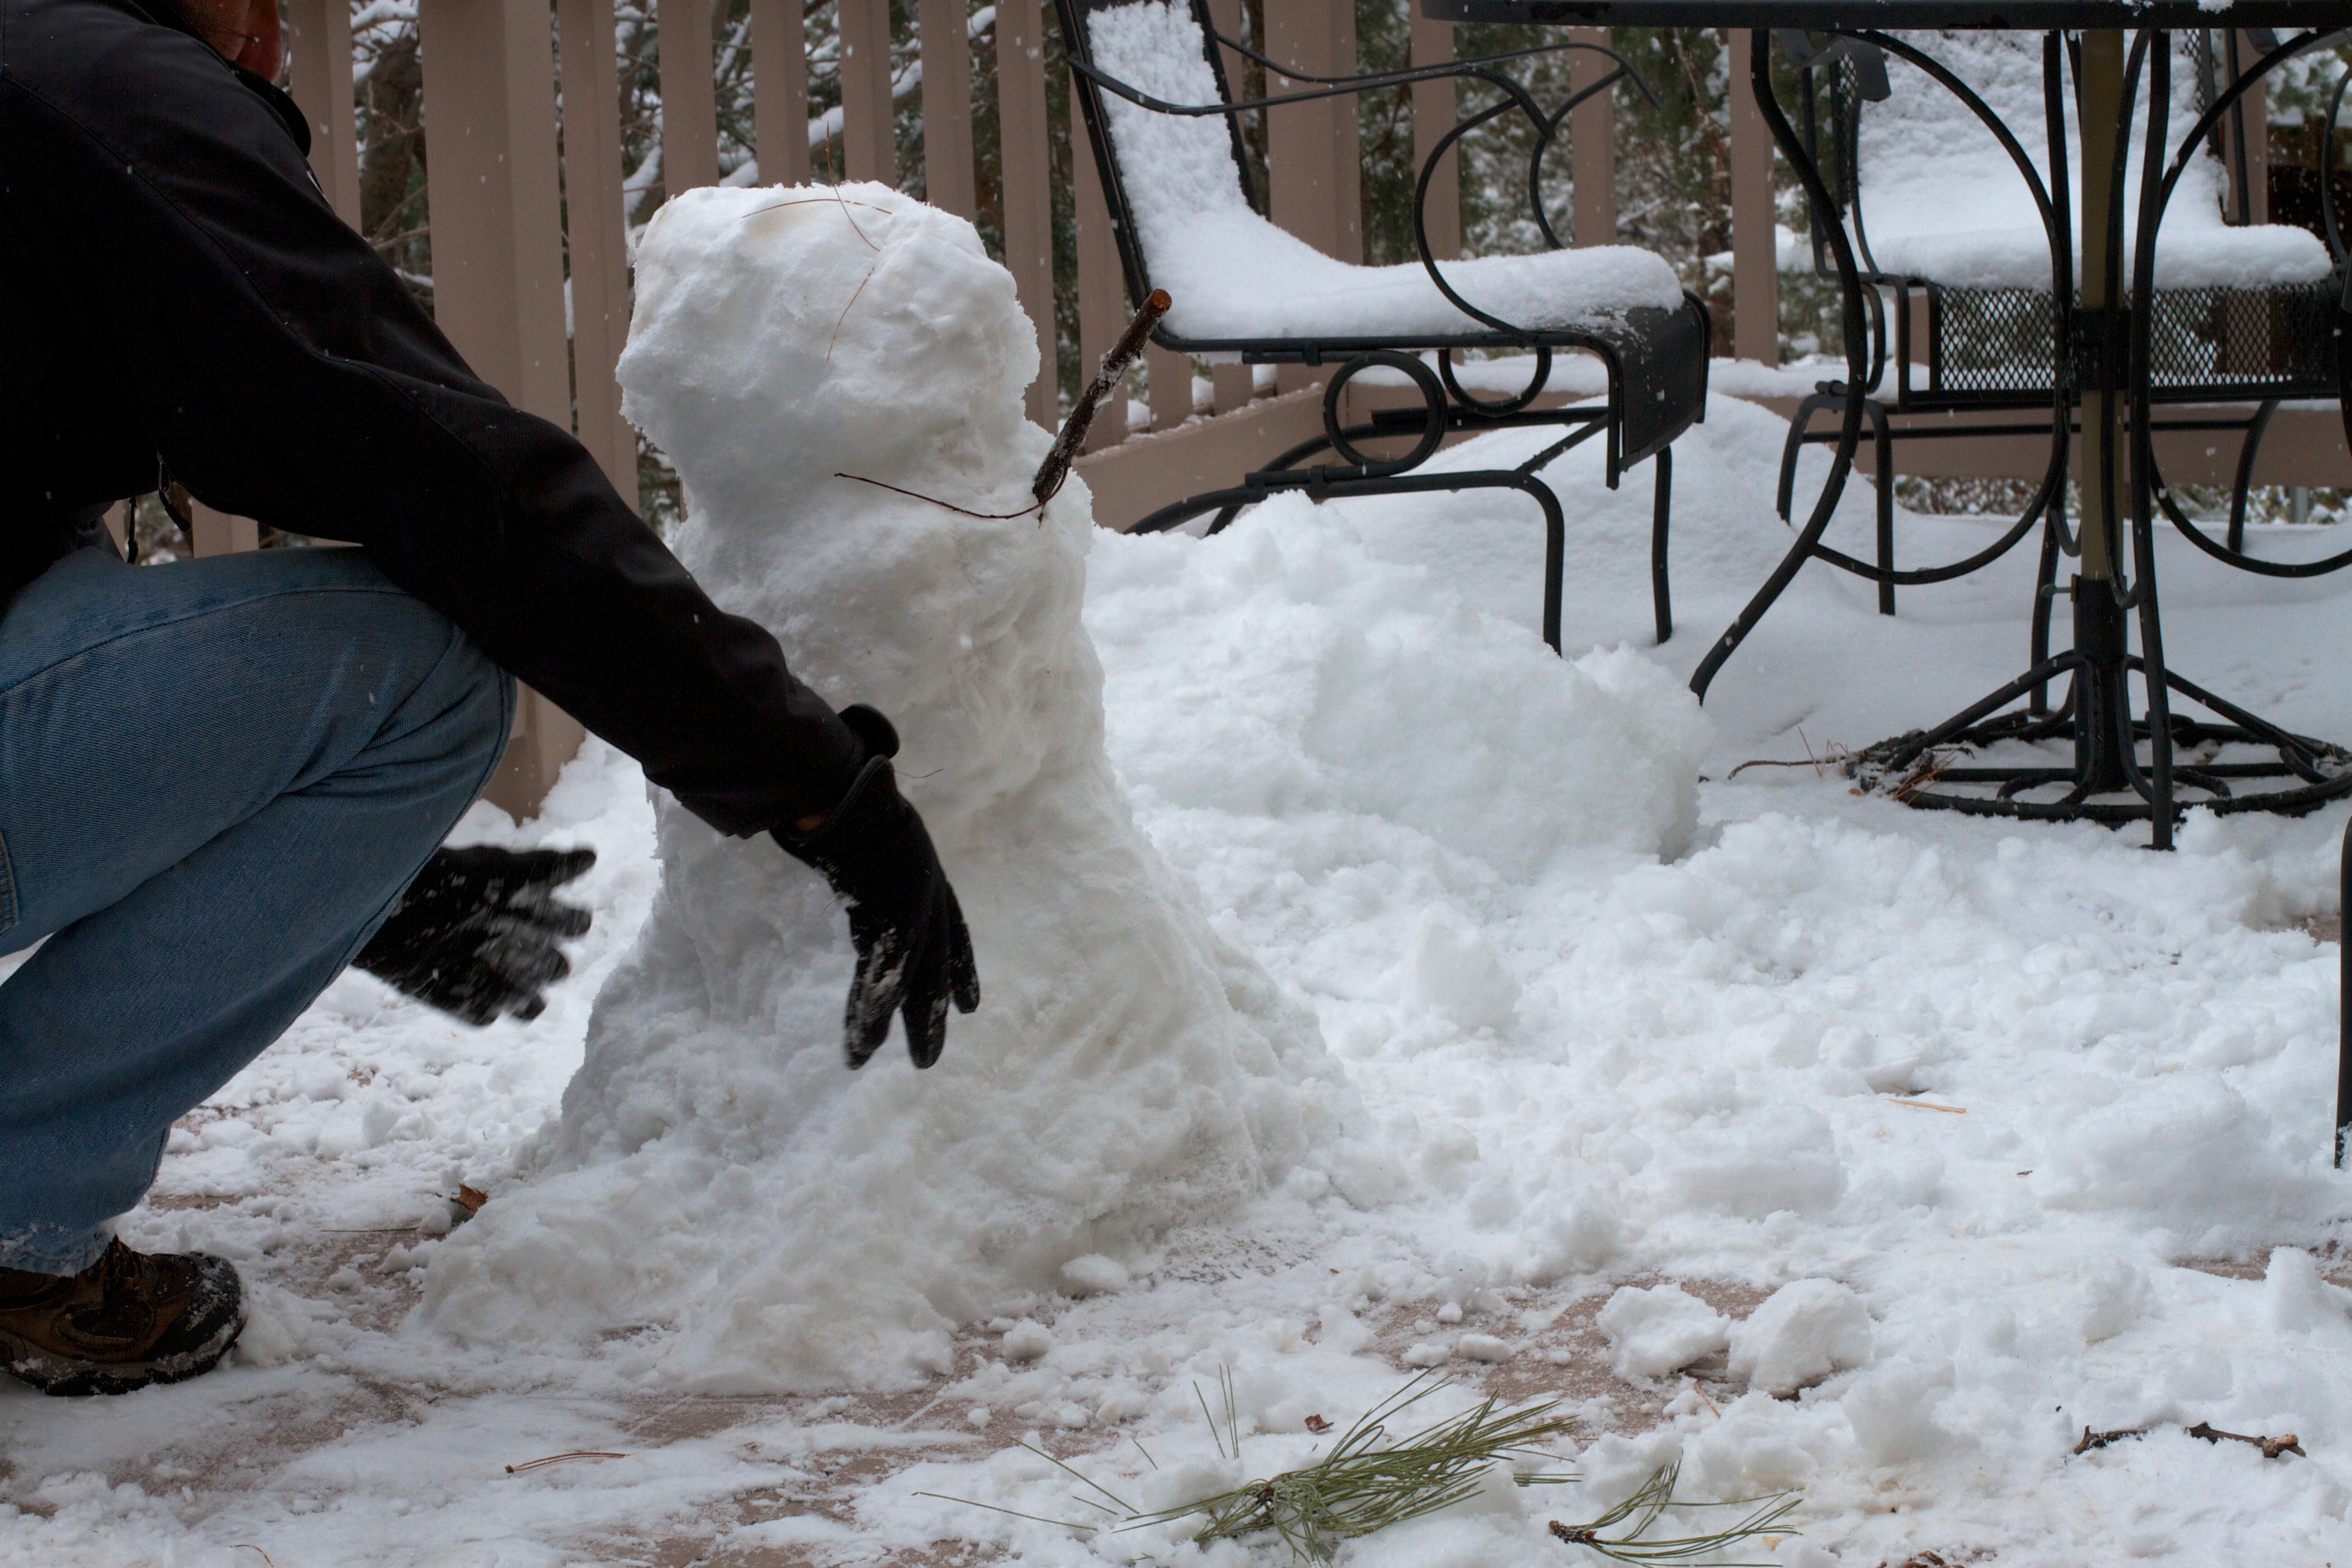
snow, winter, ice, weather, season, snowman, blizzard, snowmonster, freezing, winter storm